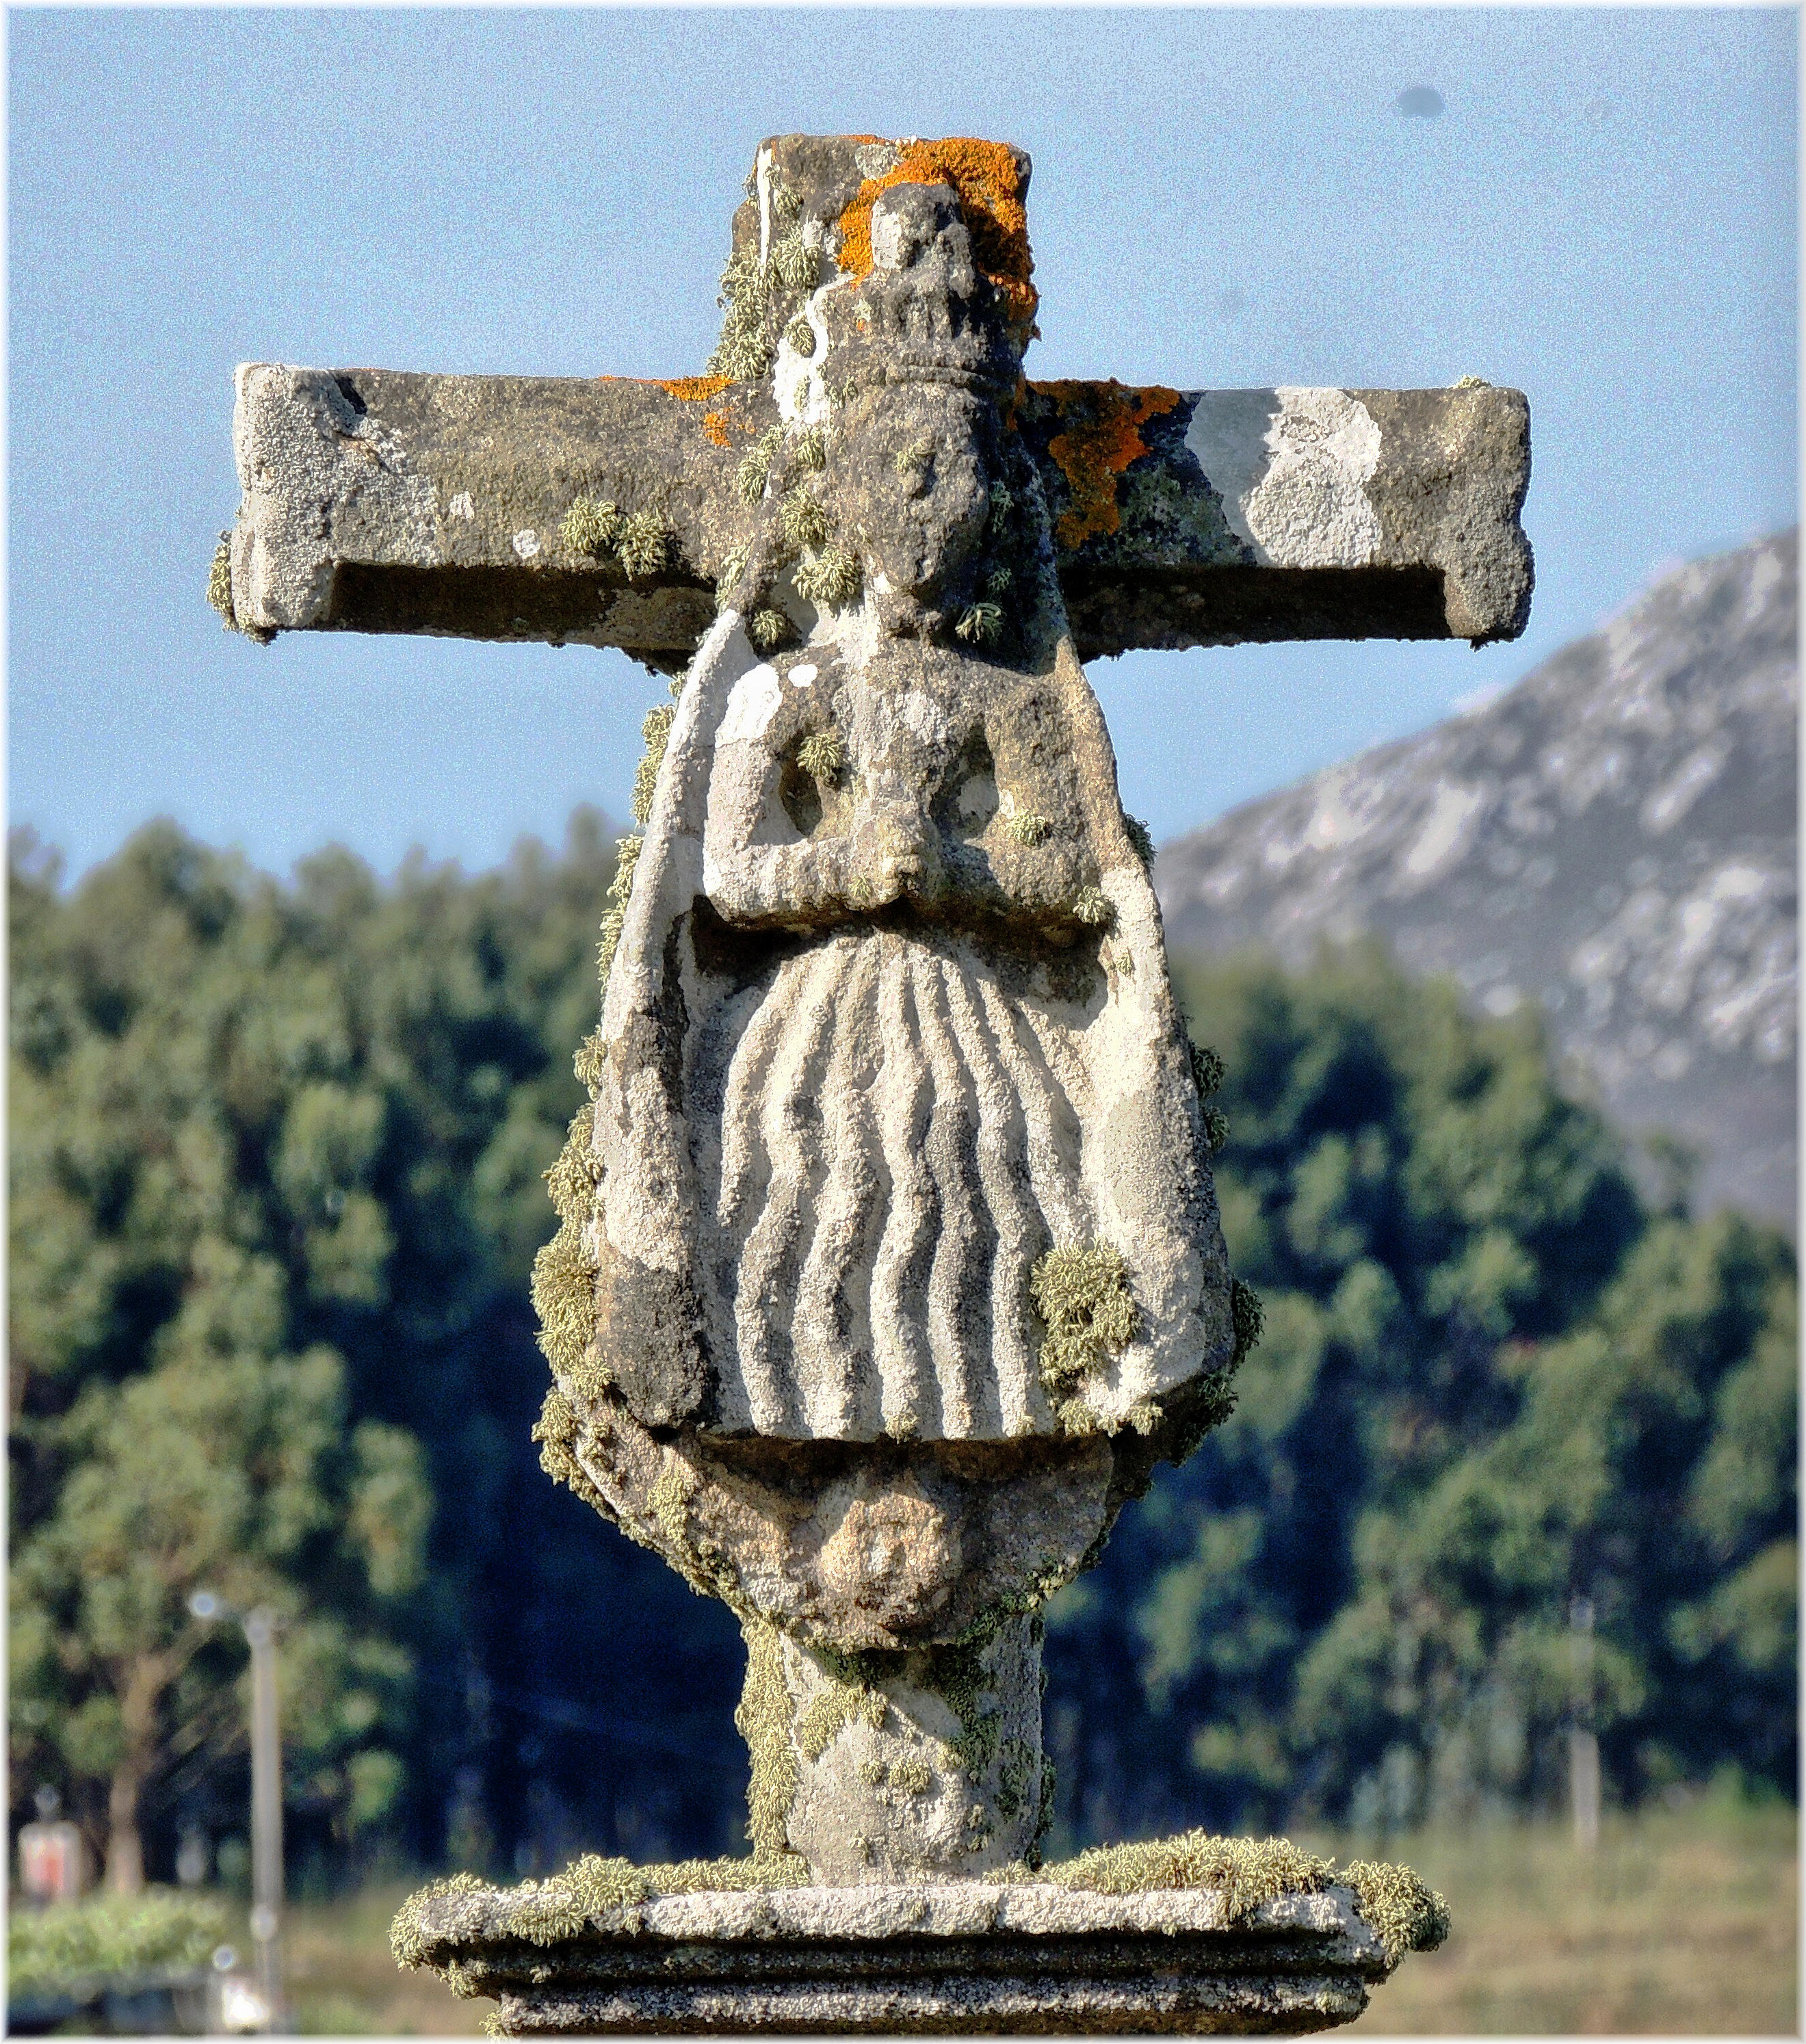
monument, statue, symbol, cross, sculpture, art, cool image, ancient history